X-ray astronomy

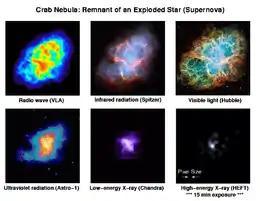
The Crab Nebula is a remnant of an exploded star. This image shows the Crab Nebula in various energy bands, including a hard X-ray image from the HEFT data taken during its 2005 observation run. Each image is 6′ wide.

The high-energy focusing telescope (HEFT) is a balloon-borne experiment to image astrophysical sources in the hard X-ray (20–100 keV) band. Its maiden flight took place in May 2005 from Fort Sumner, New Mexico, USA. The angular resolution of HEFT is c. 1.5'. Rather than using a grazing-angle X-ray telescope, HEFT makes use of a novel tungsten-silicon multilayer coatings to extend the reflectivity of nested grazing-incidence mirrors beyond 10 keV. HEFT has an energy resolution of 1.0 keV full width at half maximum at 60 keV. HEFT was launched for a 25-hour balloon flight in May 2005. The instrument performed within specification and observed Tau X-1, the Crab Nebula.